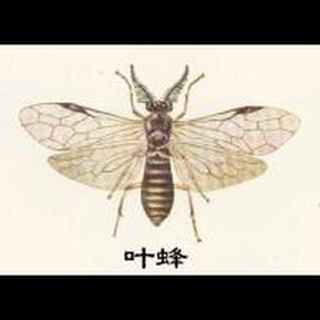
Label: wheat_stem_fly